Tashkurgan

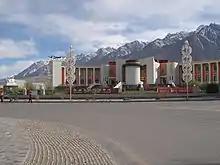
Tashkurgan National Culture and Art Centre

In Tashkurgan there is a museum named the National Culture and Art Centre that houses a few local artifacts, a photographic display and, in the basement, two mummies – one of a young woman about 18 and another of a baby about three months old who was not hers. They are labelled as dating from the Bronze Age to the Warring States period (475–221 BCE). The mummies were discovered in the nearby Xiabandi Valley on the old caravan route to Yarkand. The valley has now been flooded for a hydro-electric project.